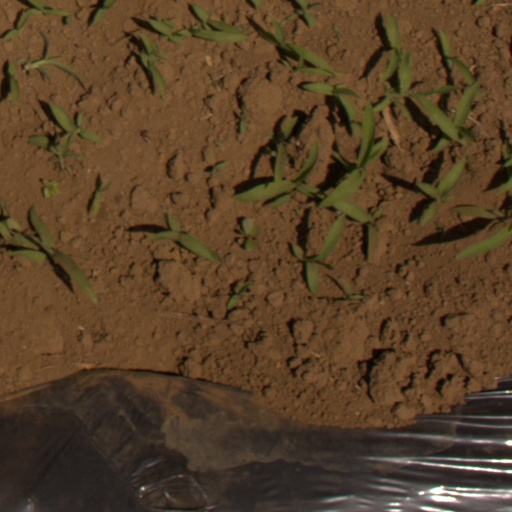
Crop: Jerusalem artichoke